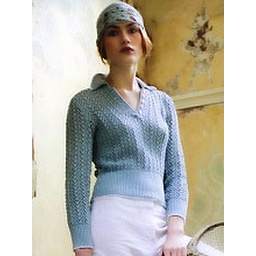
Shrug from Jennie Atkinson's book Romantic Style. 9 balls Rowan 4 ply Cotton (one in CC)